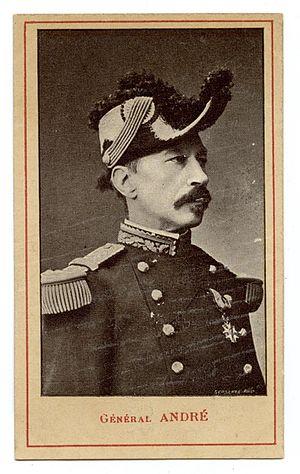
Le général André. Chromolithographie / image publicitaire imprimée sous forme de carte rectangulaire.